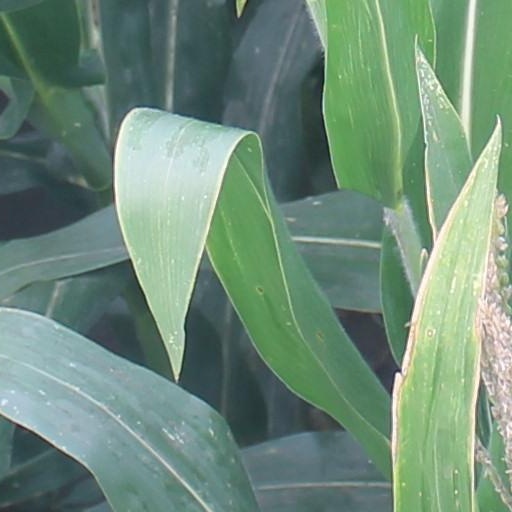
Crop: maize; corn